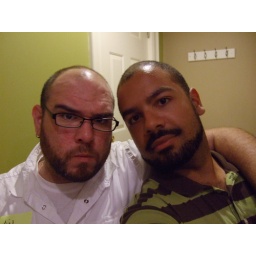
an open house at the Theater Offensive's new office digs in Cambridge. Such an awesome space for them!